Battle of Lacus Curtius

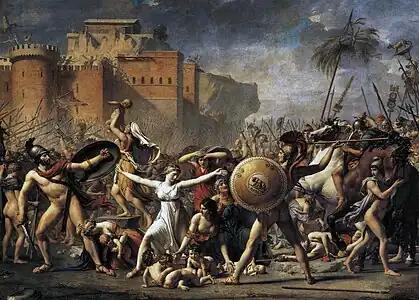
The Intervention of the Sabine Women, by Jacques-Louis David, 1799.

After the battle, both sides decided to sign a peace treaty uniting the two kingdoms transferring administrative power to Rome. Citizens of Rome became known as Quirites after the town Cures. The Lacus Curtius was named after Sabine leader Mettius Curtius.